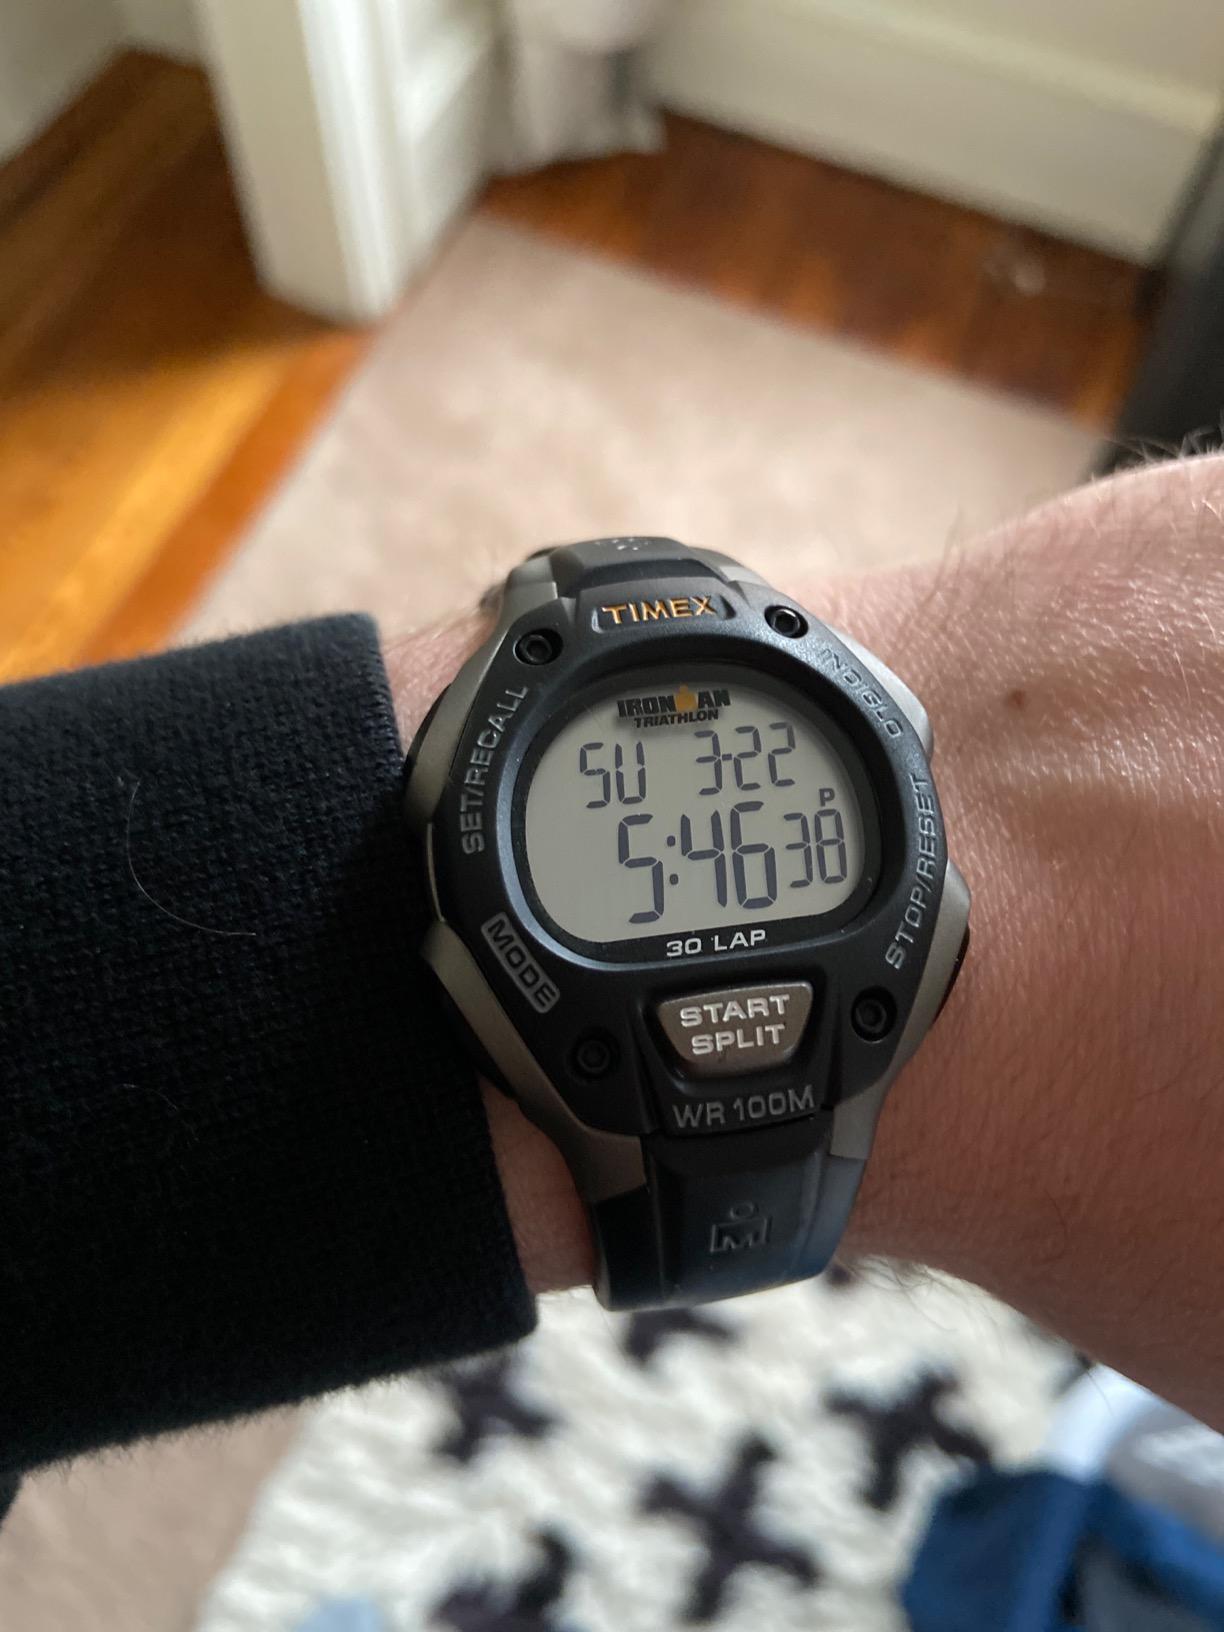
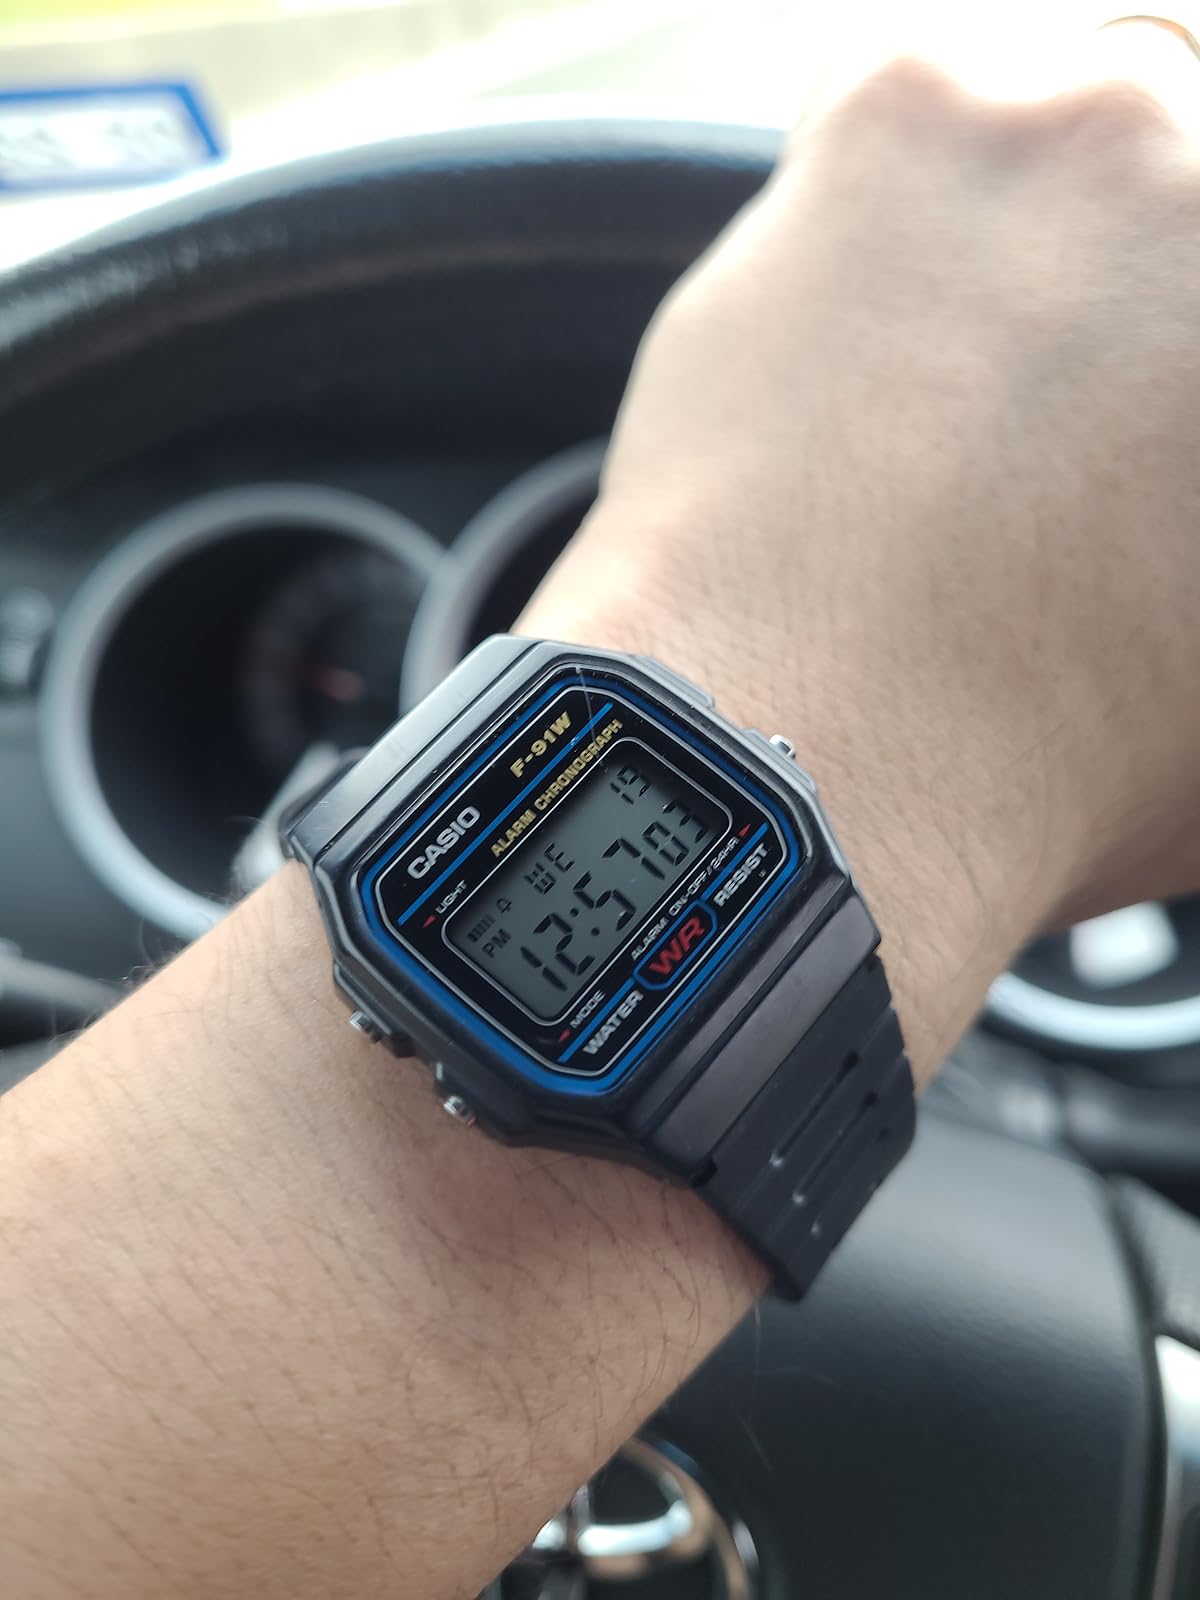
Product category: accessories_watch
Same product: no